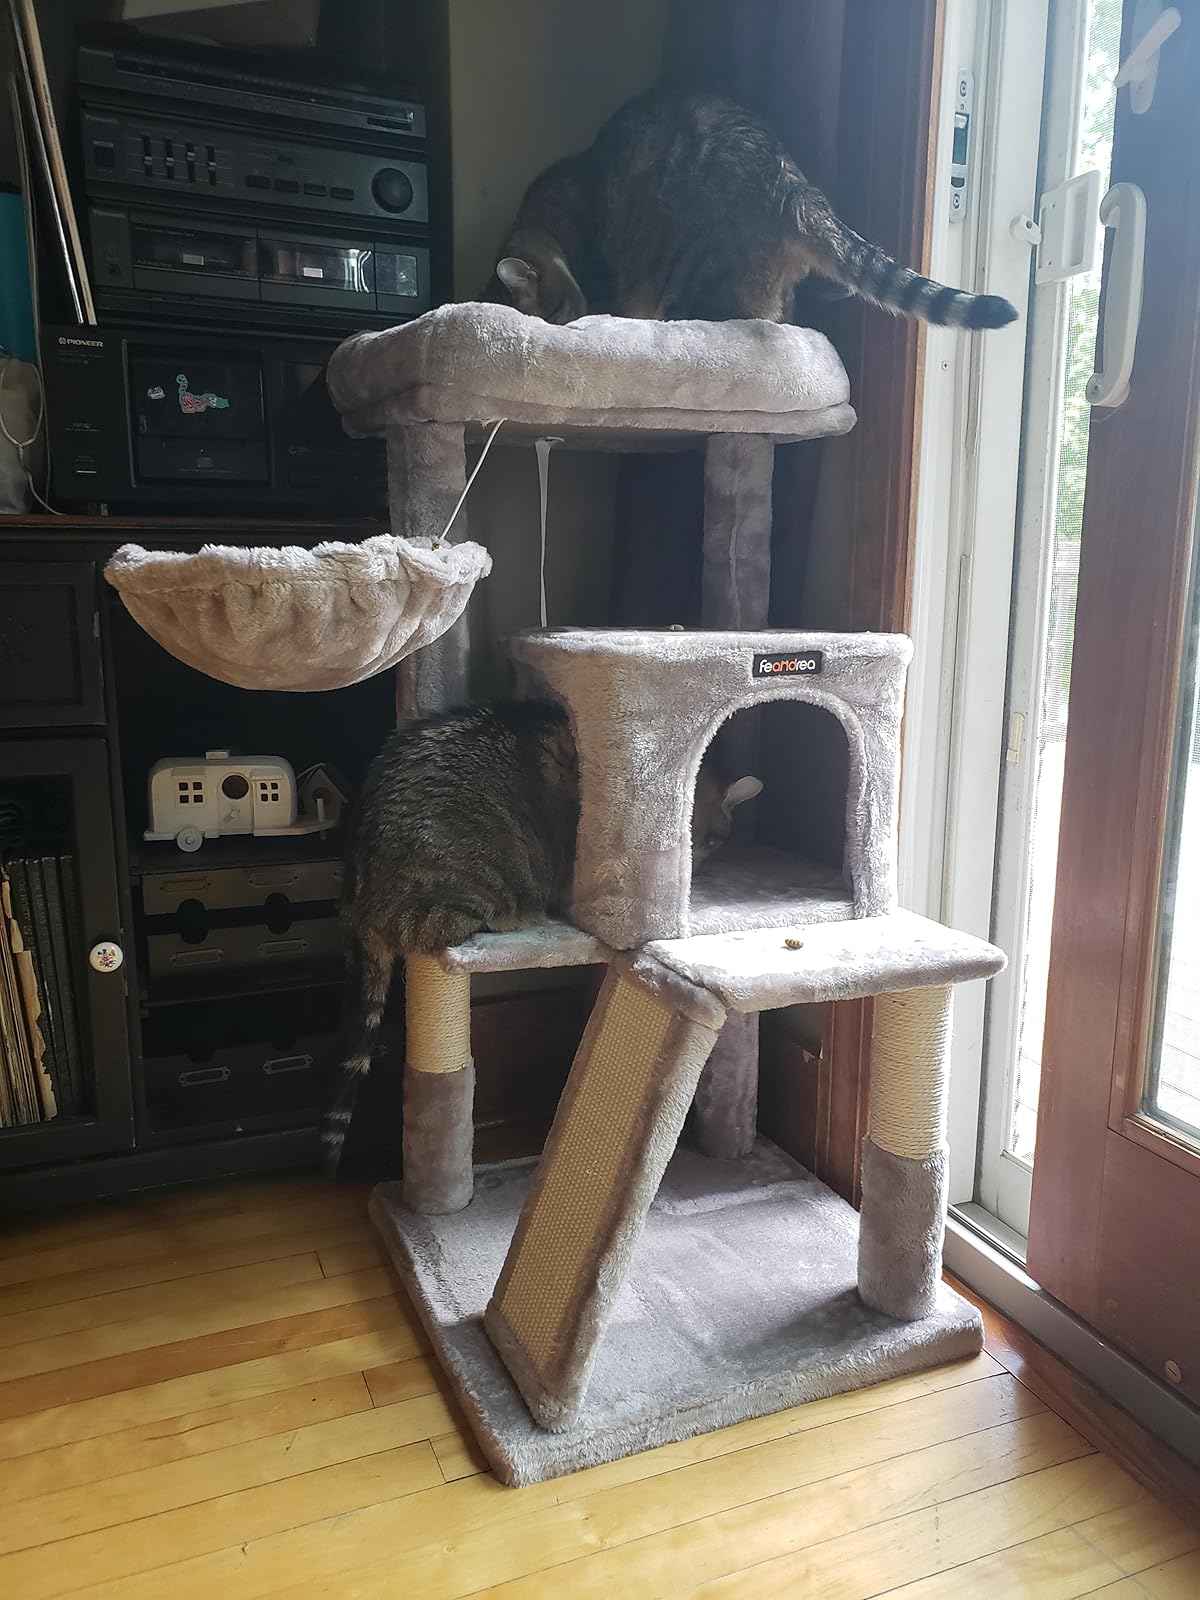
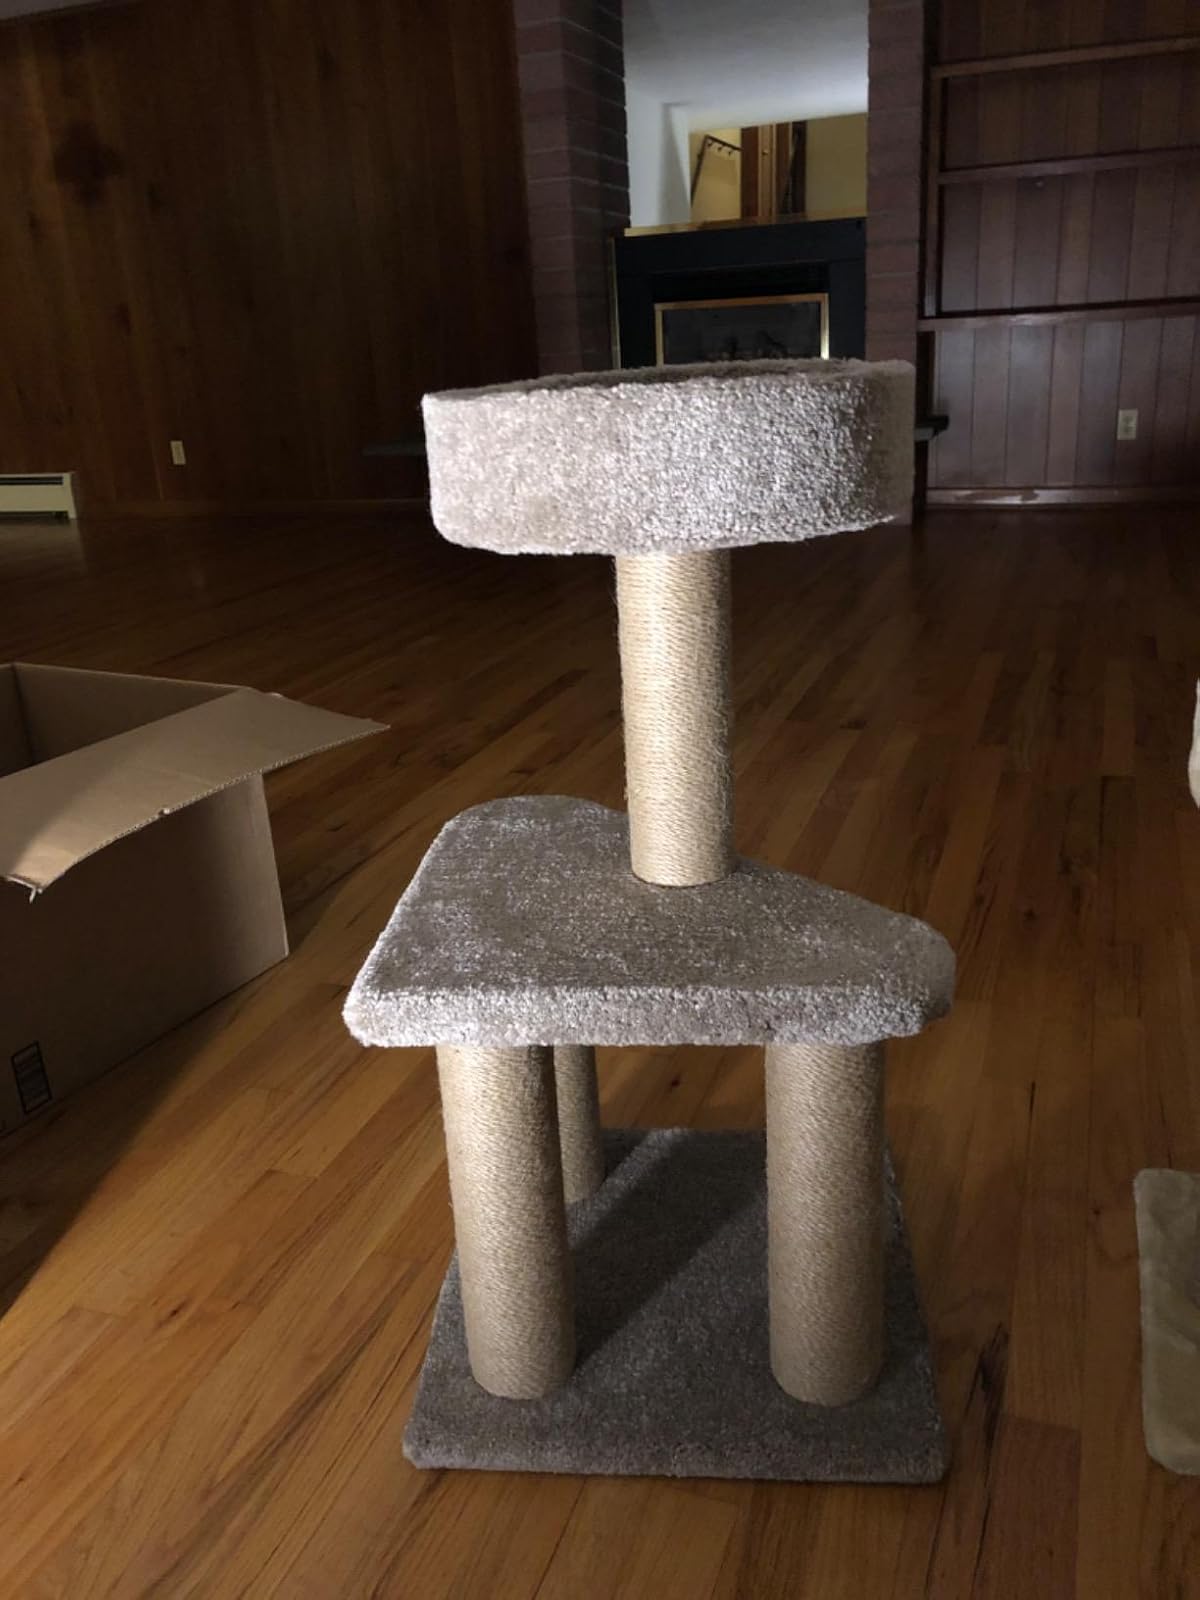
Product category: items_cat tree
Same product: no